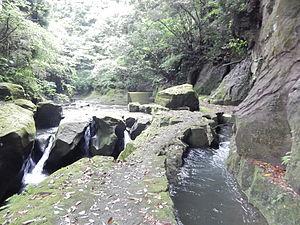
Les sites de la révolution industrielle Meiji au Japon : sidérurgie, construction navale et extraction houillère, en japonais 明治日本の産業革命遺産 製鉄・鉄鋼、造船、石炭産業 forment un patrimoine industriel composé d’une série de vingt-trois monuments se trouvant essentiellement dans la région de Kyushu-Yamaguchi au sud-ouest du Japon. Cet ensemble témoigne du développement industriel rapide qu’a connu le pays entre le milieu du XIXᵉ et le début du XXᵉ siècle, fondé sur la sidérurgie, la construction navale et l’extraction du charbon. Ils illustrent le processus par lequel de Japon féodal a cherché à opérer un transfert de technologie depuis l’Europe et l’Amérique à partir du milieu du XIXᵉ siècle et la manière dont cette technologie a été adaptée aux besoins et aux traditions sociales du pays. Ce processus est considéré comme le premier transfert d’industrialisation réussi de l’Occident vers une nation non occidentale.